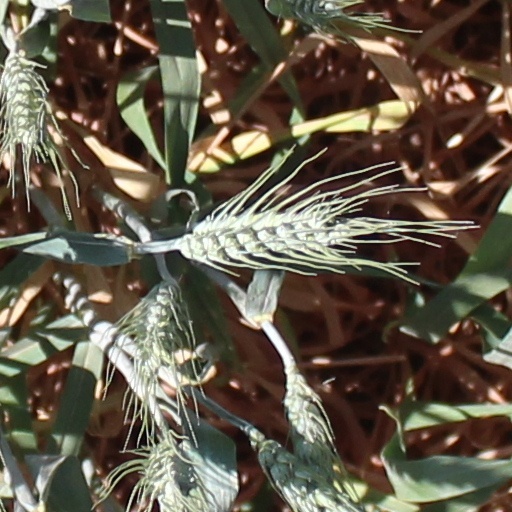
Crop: wheat